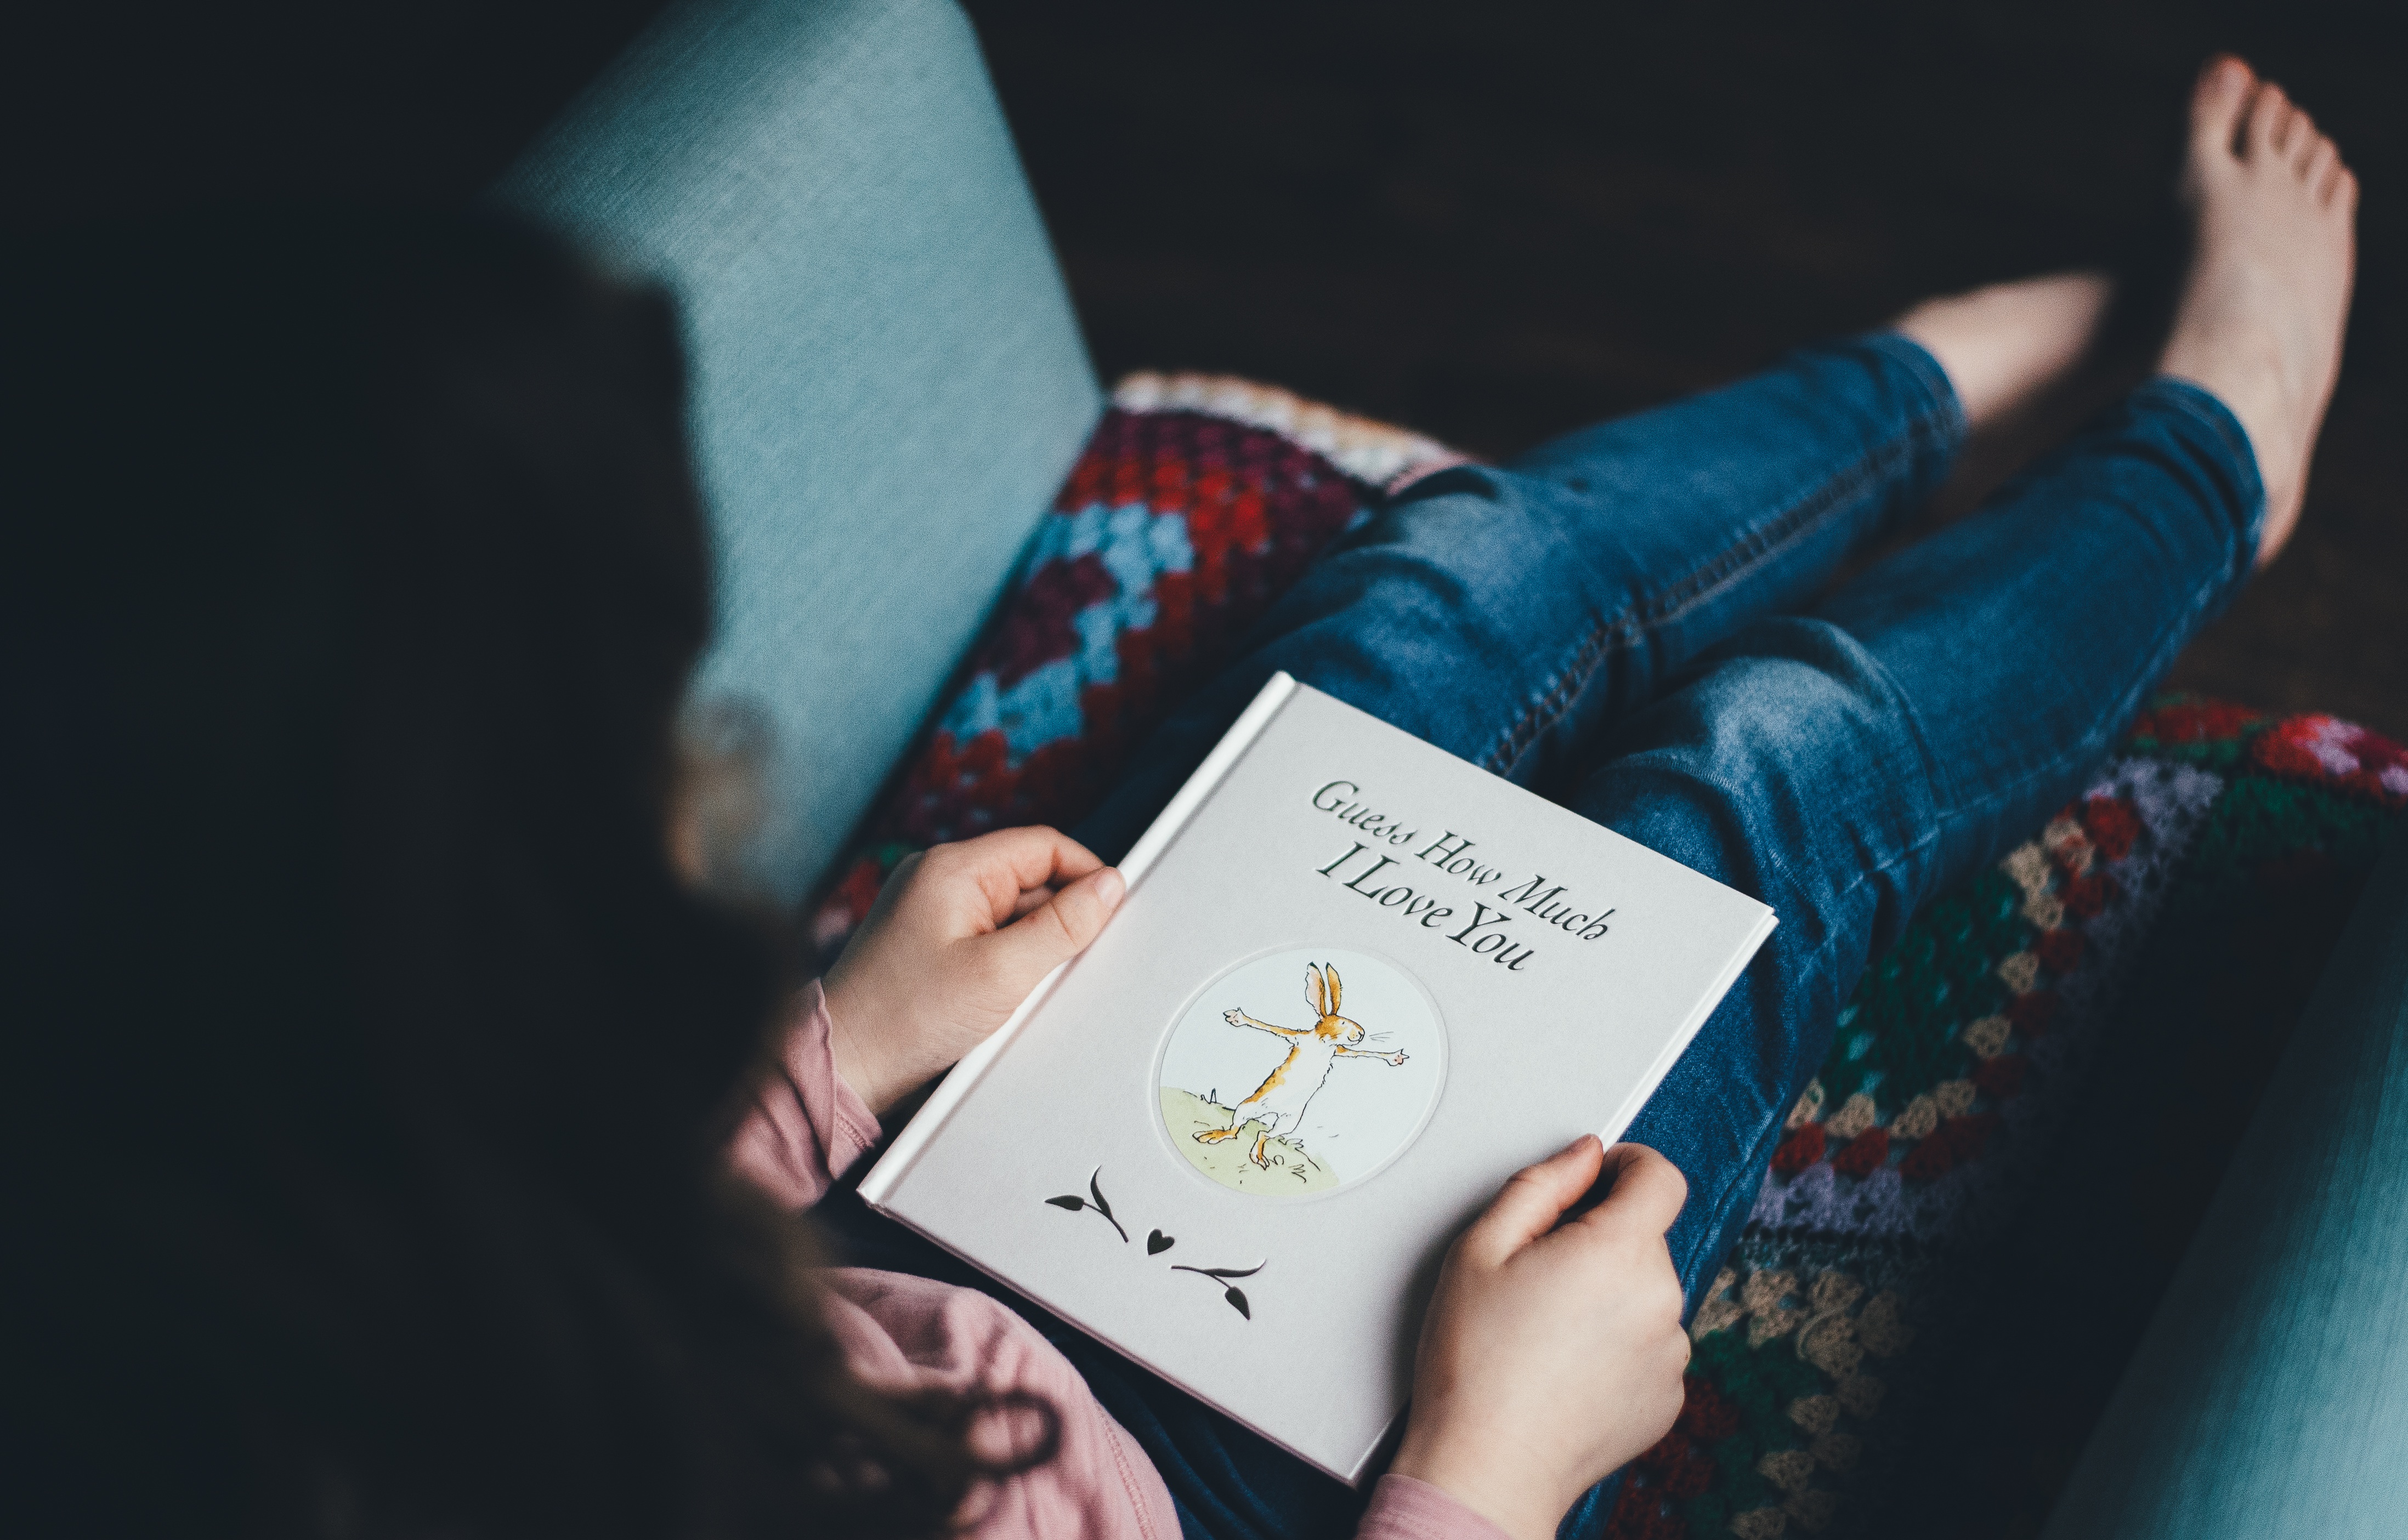
hand, book, photography, kid, love, spring, red, color, child, blue, black, holding, photograph, beauty, emotion, sense